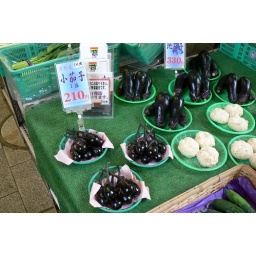
fish market in kyoto